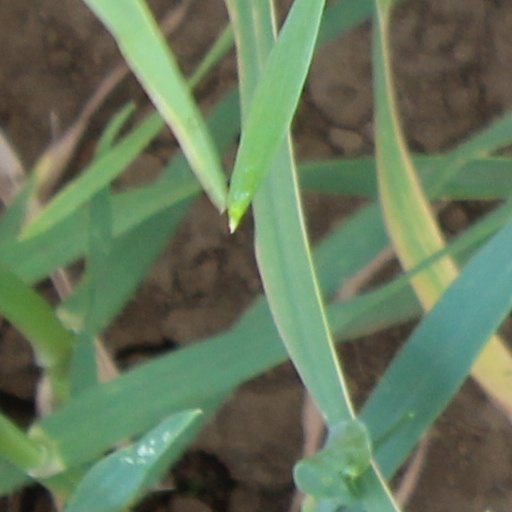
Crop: wheat